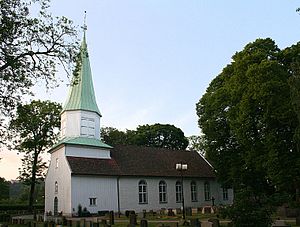
Oddernes
Oddernes Kirke er en stenkirke, oprindelig fra 1000-tallet
Oddernes er en tidligere kommune i Agder fylke i Norge, beliggende i den nuværende Kristiansand kommune. Den tidligere kommune Oddernes omringede byen Kristiansand, og det omfattede store dele af den nuværende bykommunen Kristiansand, såsom Flekkerøy, Vågsbygd, Slettheia, Lund, Strai, Mosby, Justvik, og Ålefjær.